Eamonn Magee

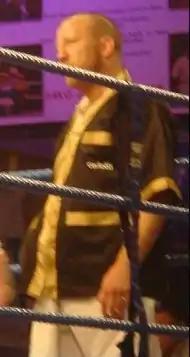
Magee in the corner of Jim Rock, 2008

Eamonn Magee (born 13 July 1971 in Belfast, Northern Ireland) is a retired WBU World Welterweight Boxing Champion who competed from 1995 to 2007 in the professional arena. He fought for and won the WBU World title in December 2003. He also held the Commonwealth Light-Welterweight title twice, and challenged for the European Light-Welterweight and British Welterweight titles. As an amateur, Magee won a bronze medal in the Welterweight division at the 1992 World Junior Championships and to this day remains one of Ireland's most successful amateur boxers of all time.